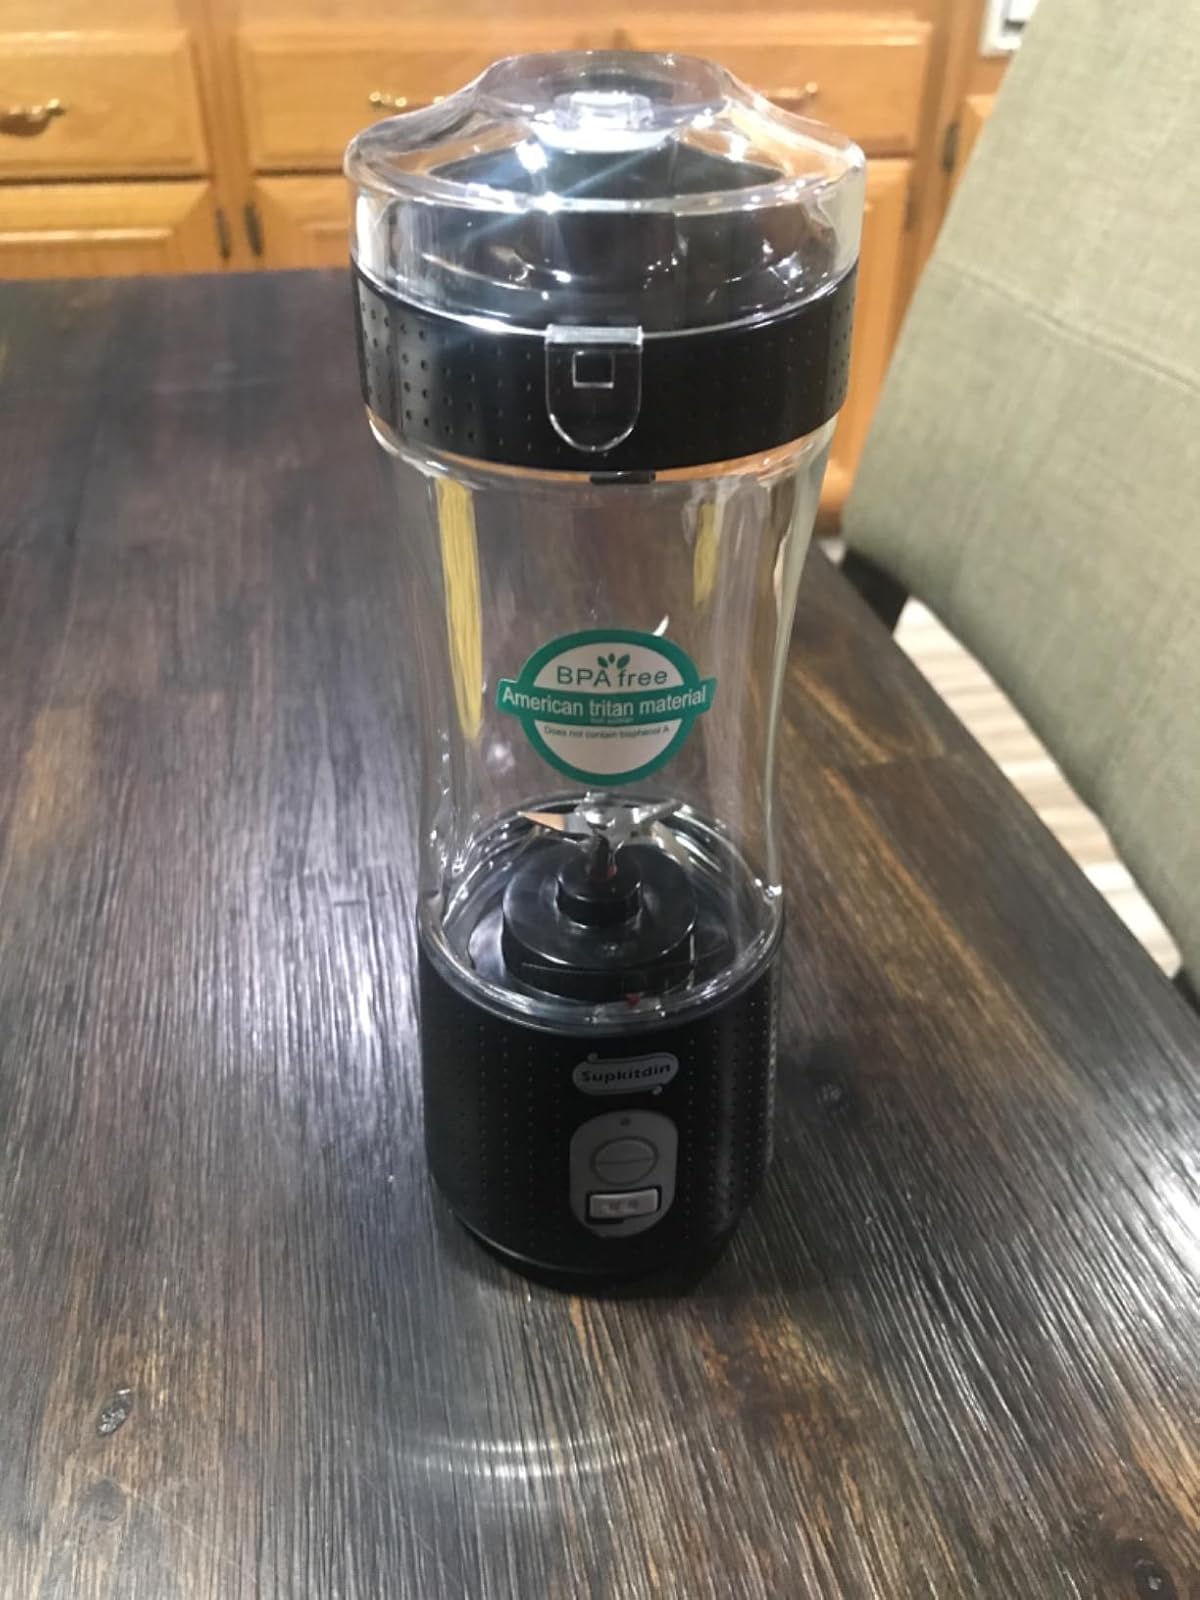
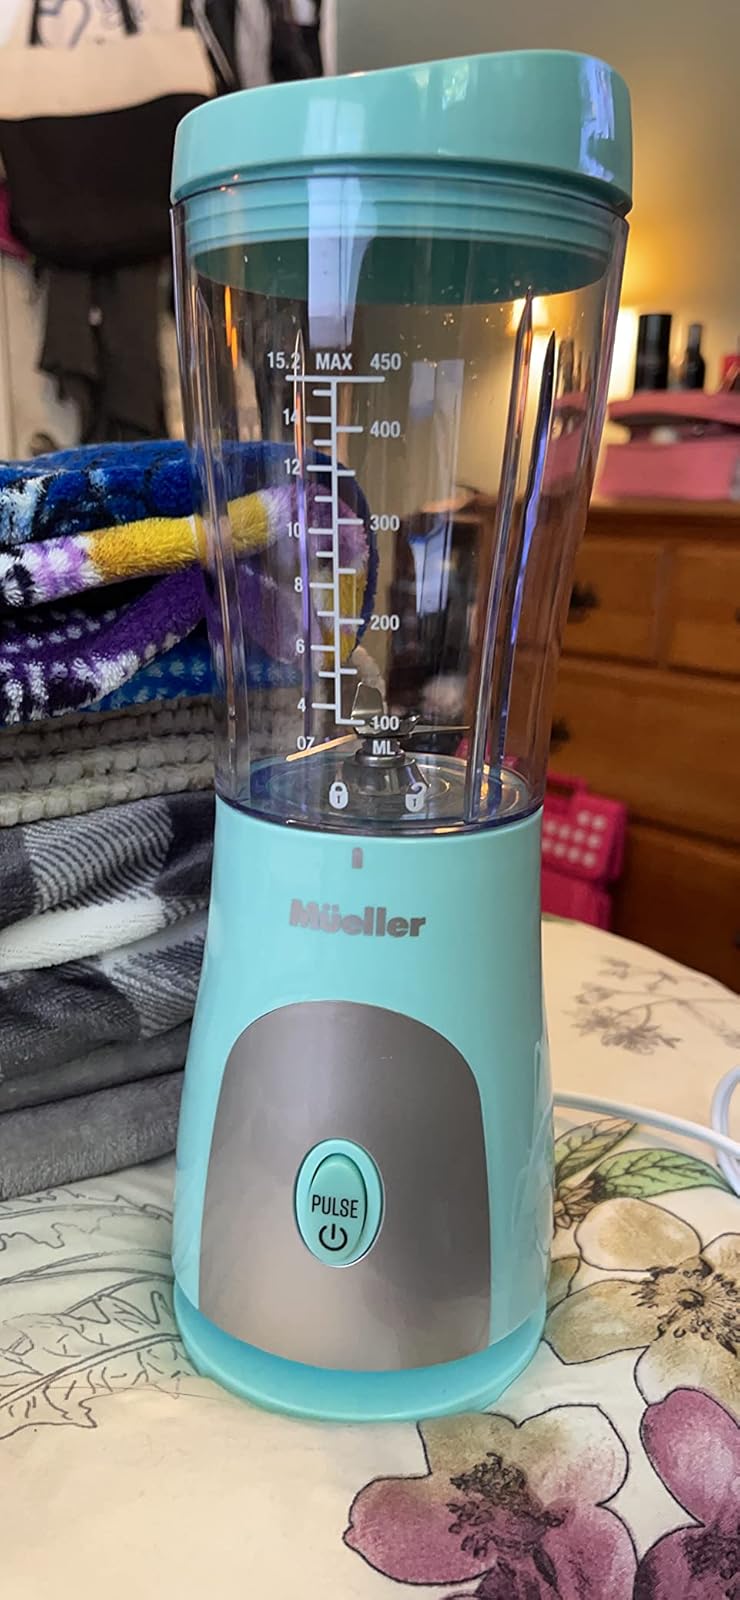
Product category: items_blender
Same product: no